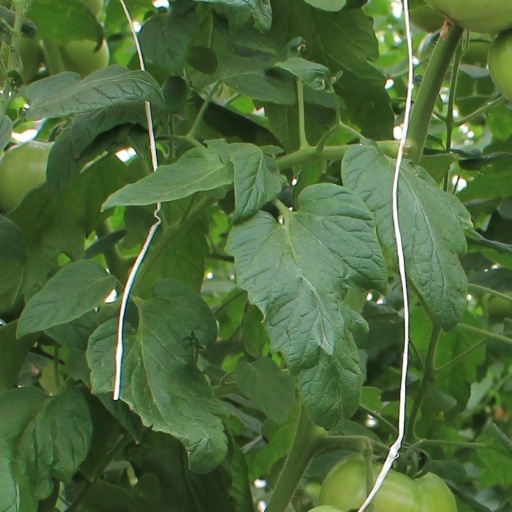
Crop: tomato